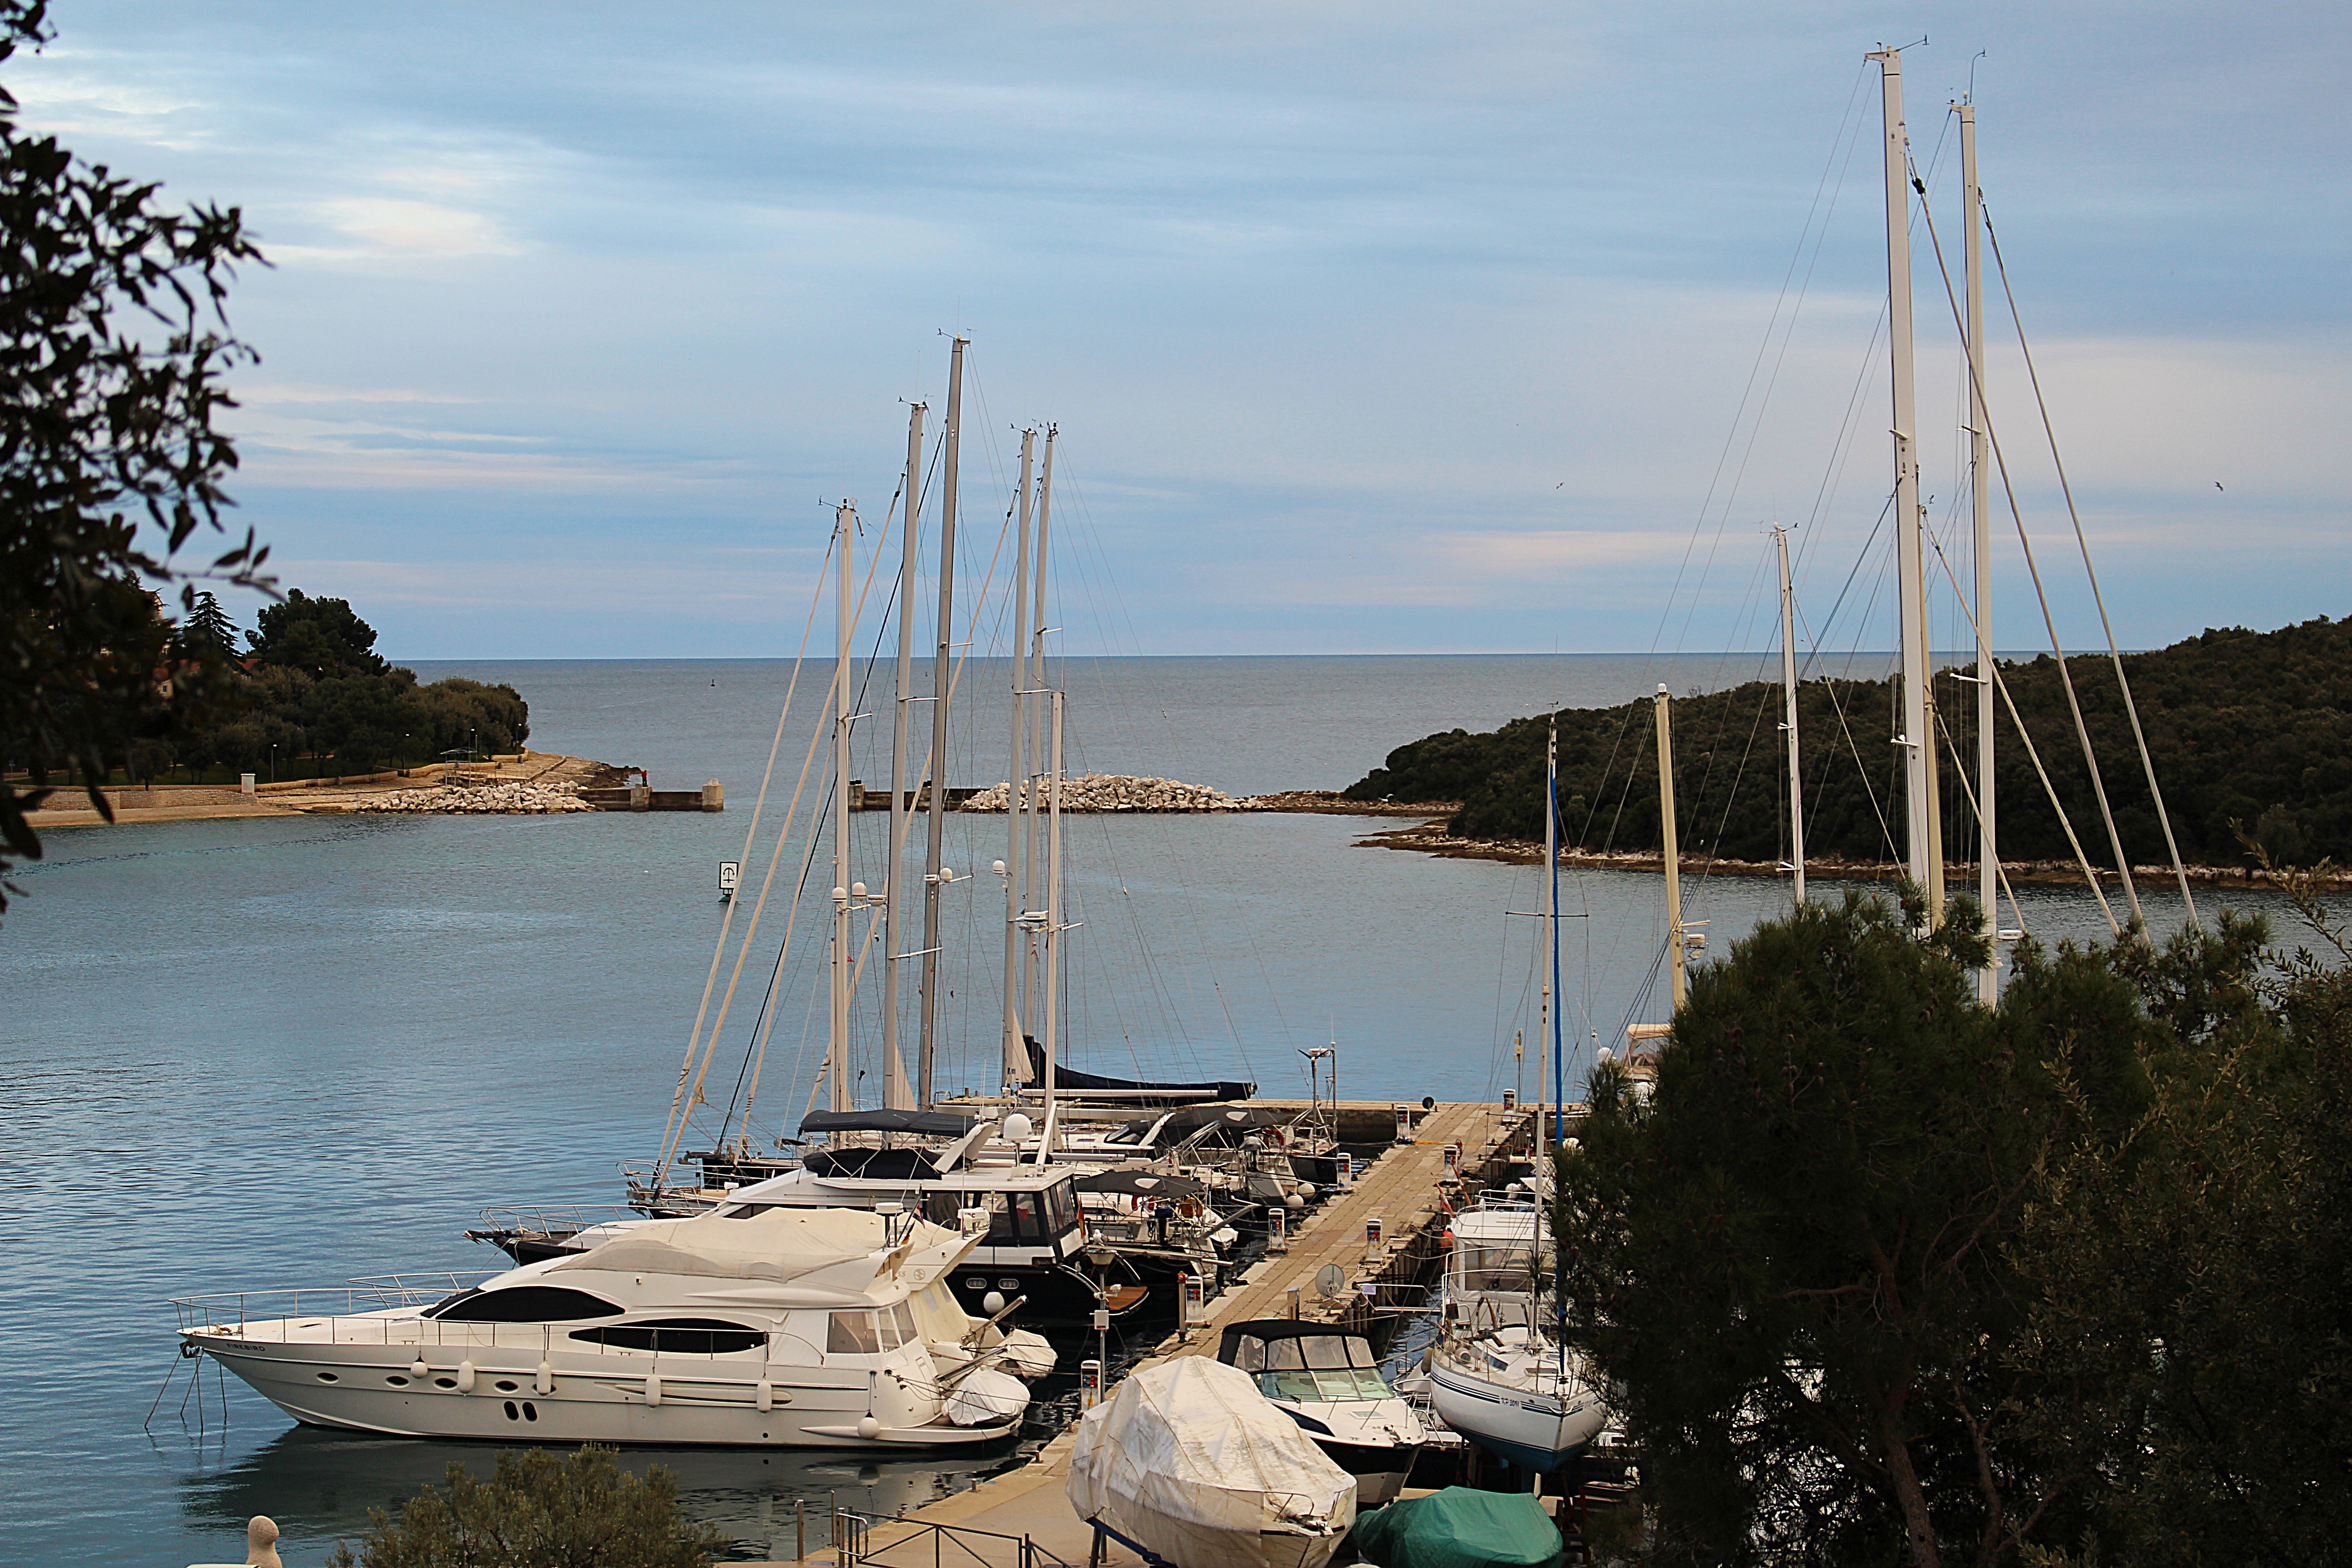
sea, coast, water, ocean, dock, boat, vacation, vehicle, mast, yacht, bay, harbor, marina, port, sailboat, body of water, boating, watercraft, yachts, powerboat